Macroscaphitidae

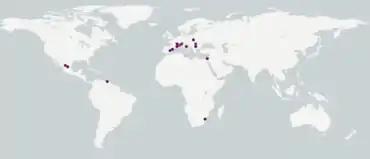

Due to the scarce amount of fossils found of members of Macroscaphitidae, final remarks about their morphology are difficult to infer. Additionally, just few fossils have been preserved entirely. Nevertheless, a couple of specimens suggest that a wide range of sizes, up to tens of centimeters (e.g. "Macroscaphites yuani", see picture at the top). However, some complete specimens infer that the shells of "Macroscaphites" can be more or less divided into three parts: the planispirally coiled phragmocone (as in homomorphic ammonites), a straight part of the living chamber and a hook with an almost 180 degree bend at the end where the aperture is located. Apart from that little is known about further morphological features.